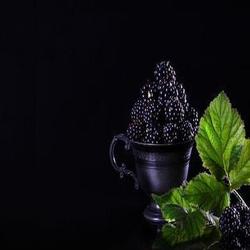
Label: Blackberry